Paper Wars: Cannon Fodder

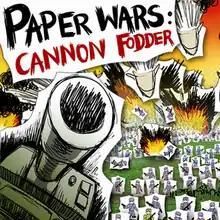
iOS app icon

Paper Wars: Cannon Fodder is a tower defense video game developed and published by iFun4all for PlayStation Portable and PlayStation 3 in 2010–2011, for iOS and Wii in 2011, and for Nintendo Switch (under the name Paper Wars: Cannon Fodder Devastated) in 2018.